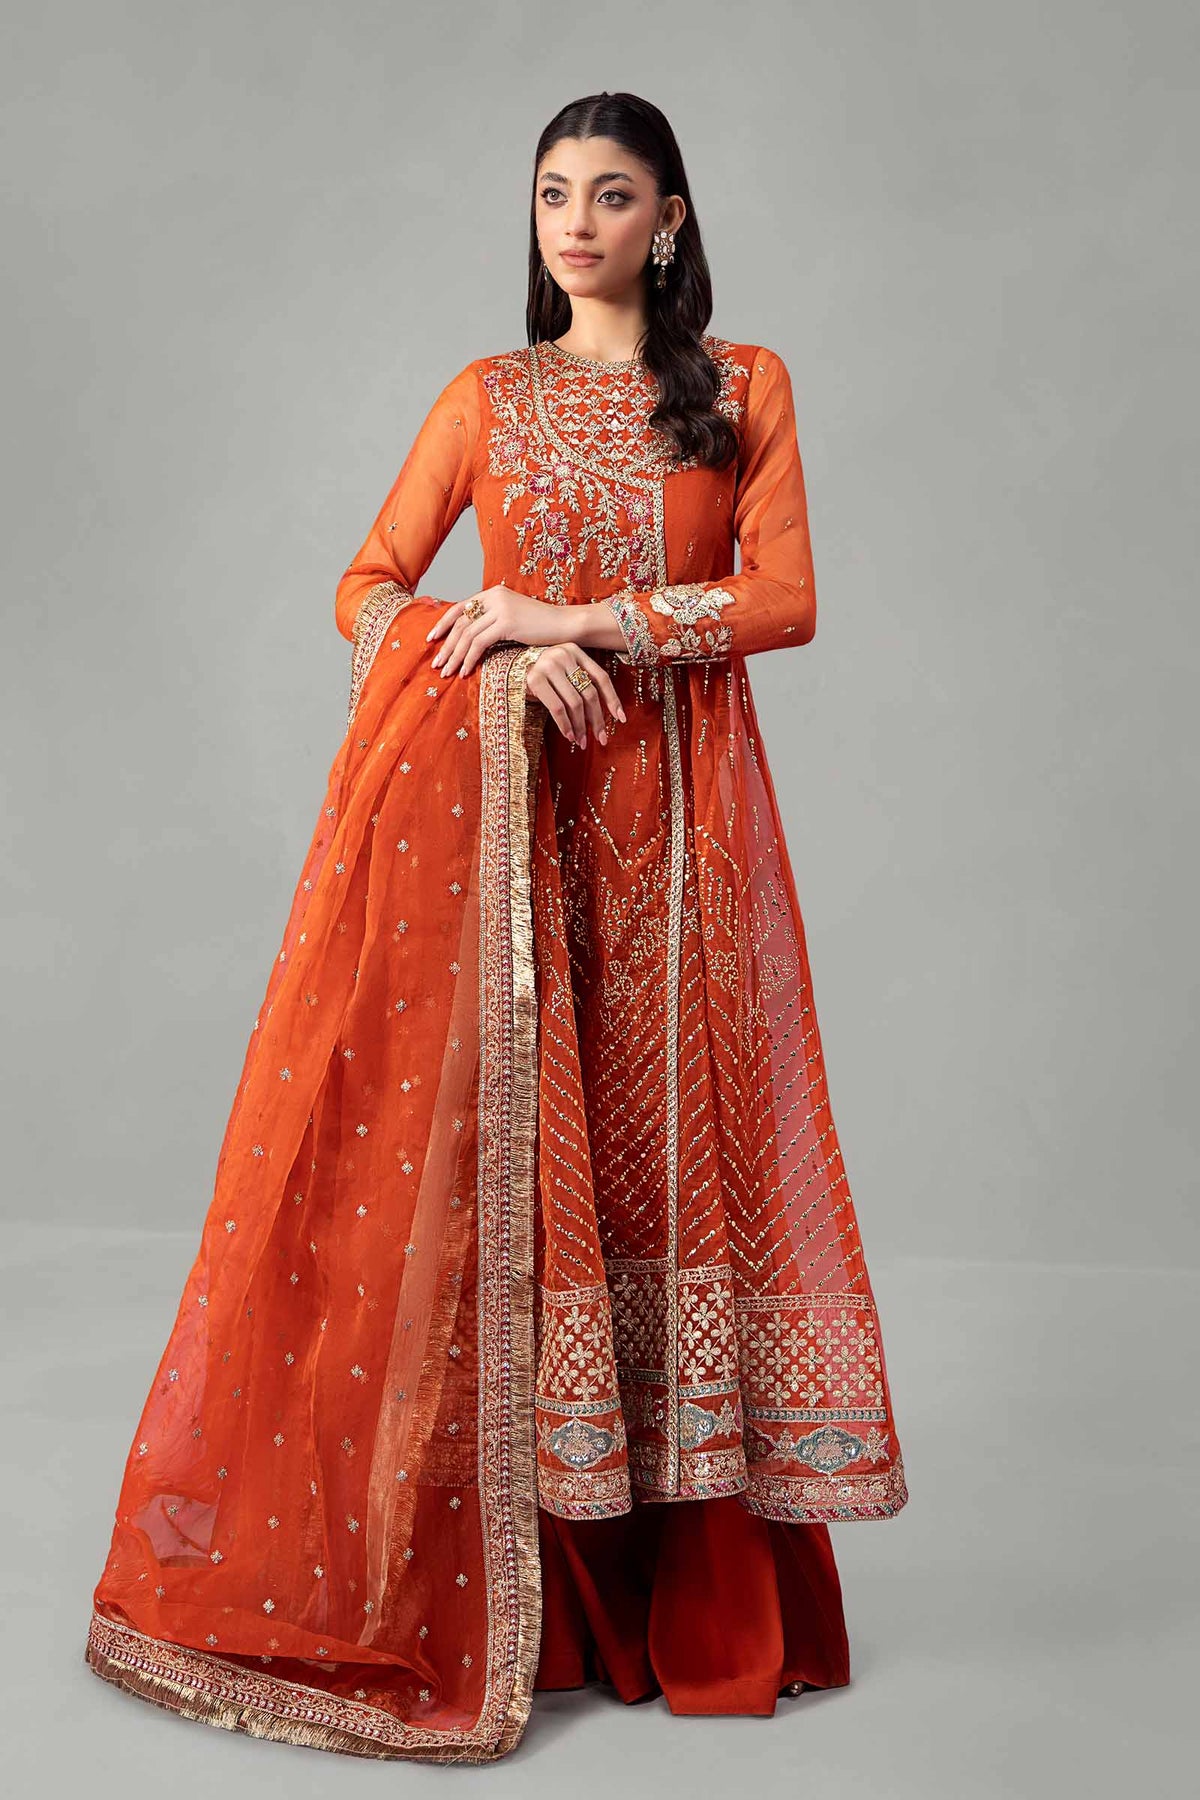
orange red embroidered net chiffon an